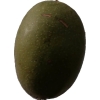
Label: nut